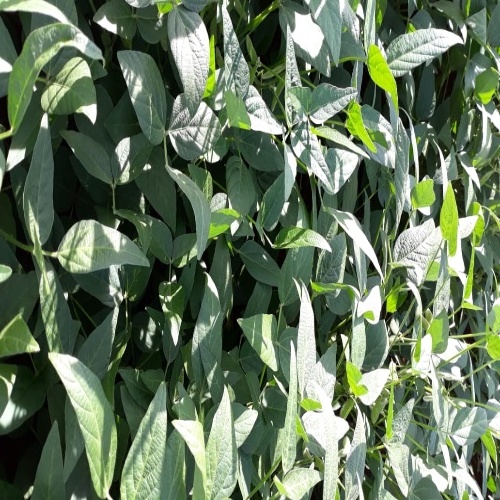
Label: Healthy